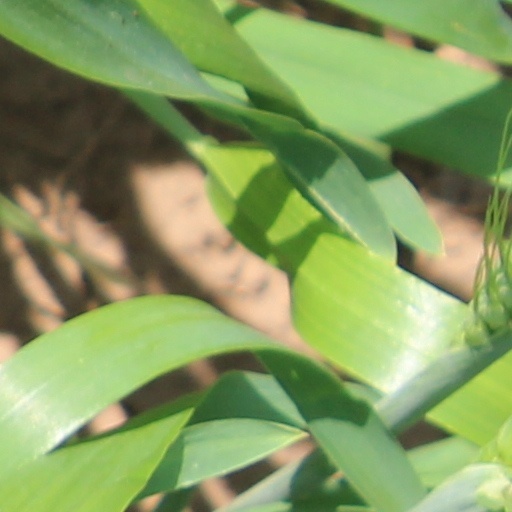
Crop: wheat